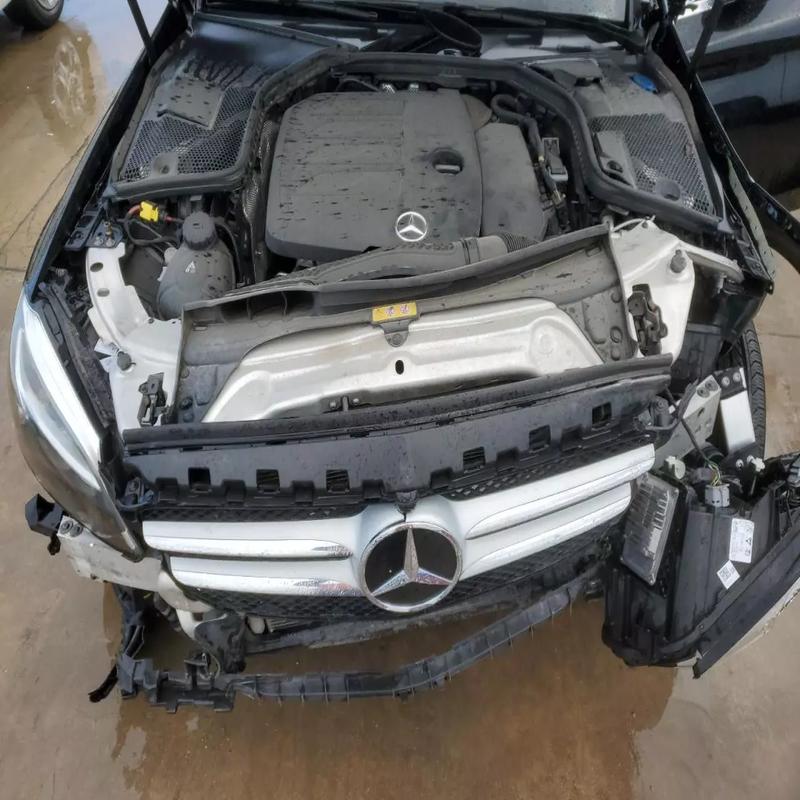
Aucun dommage détecté.
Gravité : aucun